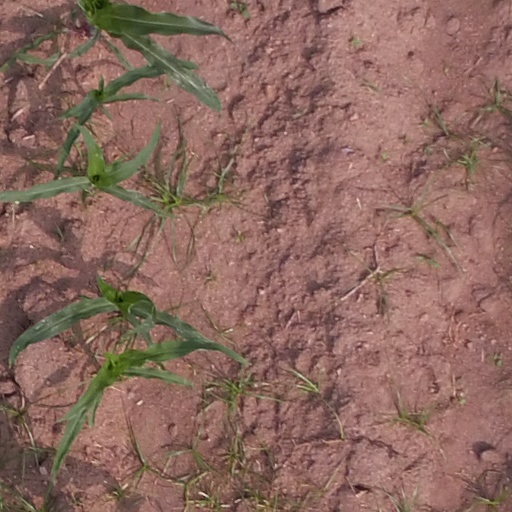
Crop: maize; corn